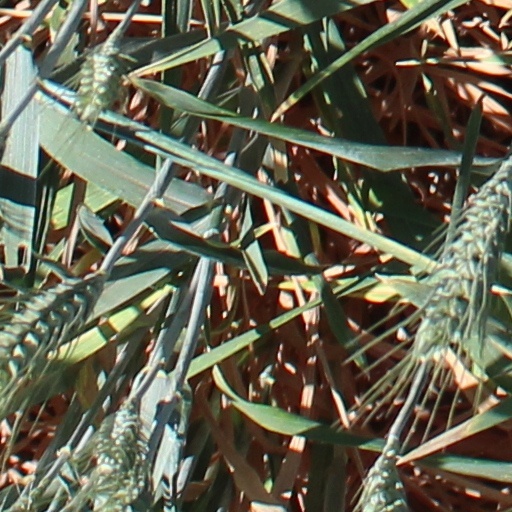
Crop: wheat